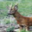
Label: deer